Chhota Sa Ghar

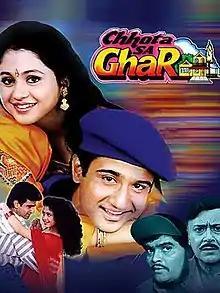
Theatrical release poster

Chhota Sa Ghar is a 1996 Hindi-language drama-film directed and written by Kalpataru, produced by Sushil Kumar Agrawal and the music is composed by Rajesh Roshan. Other crew roles are played by the various actors and screenwriters. It is screenplayed by Keshav Rathod, while the dialogues are written by Brij Katyal. It features Neelima Azeem, Asrani, Vivek Mushran, Devayani Jayadev, Koyal, Parikshat Sahni, Beena Banerjee, and Ajinkya Deo as lead characters. It is cinematographed by Madhav Kishan.